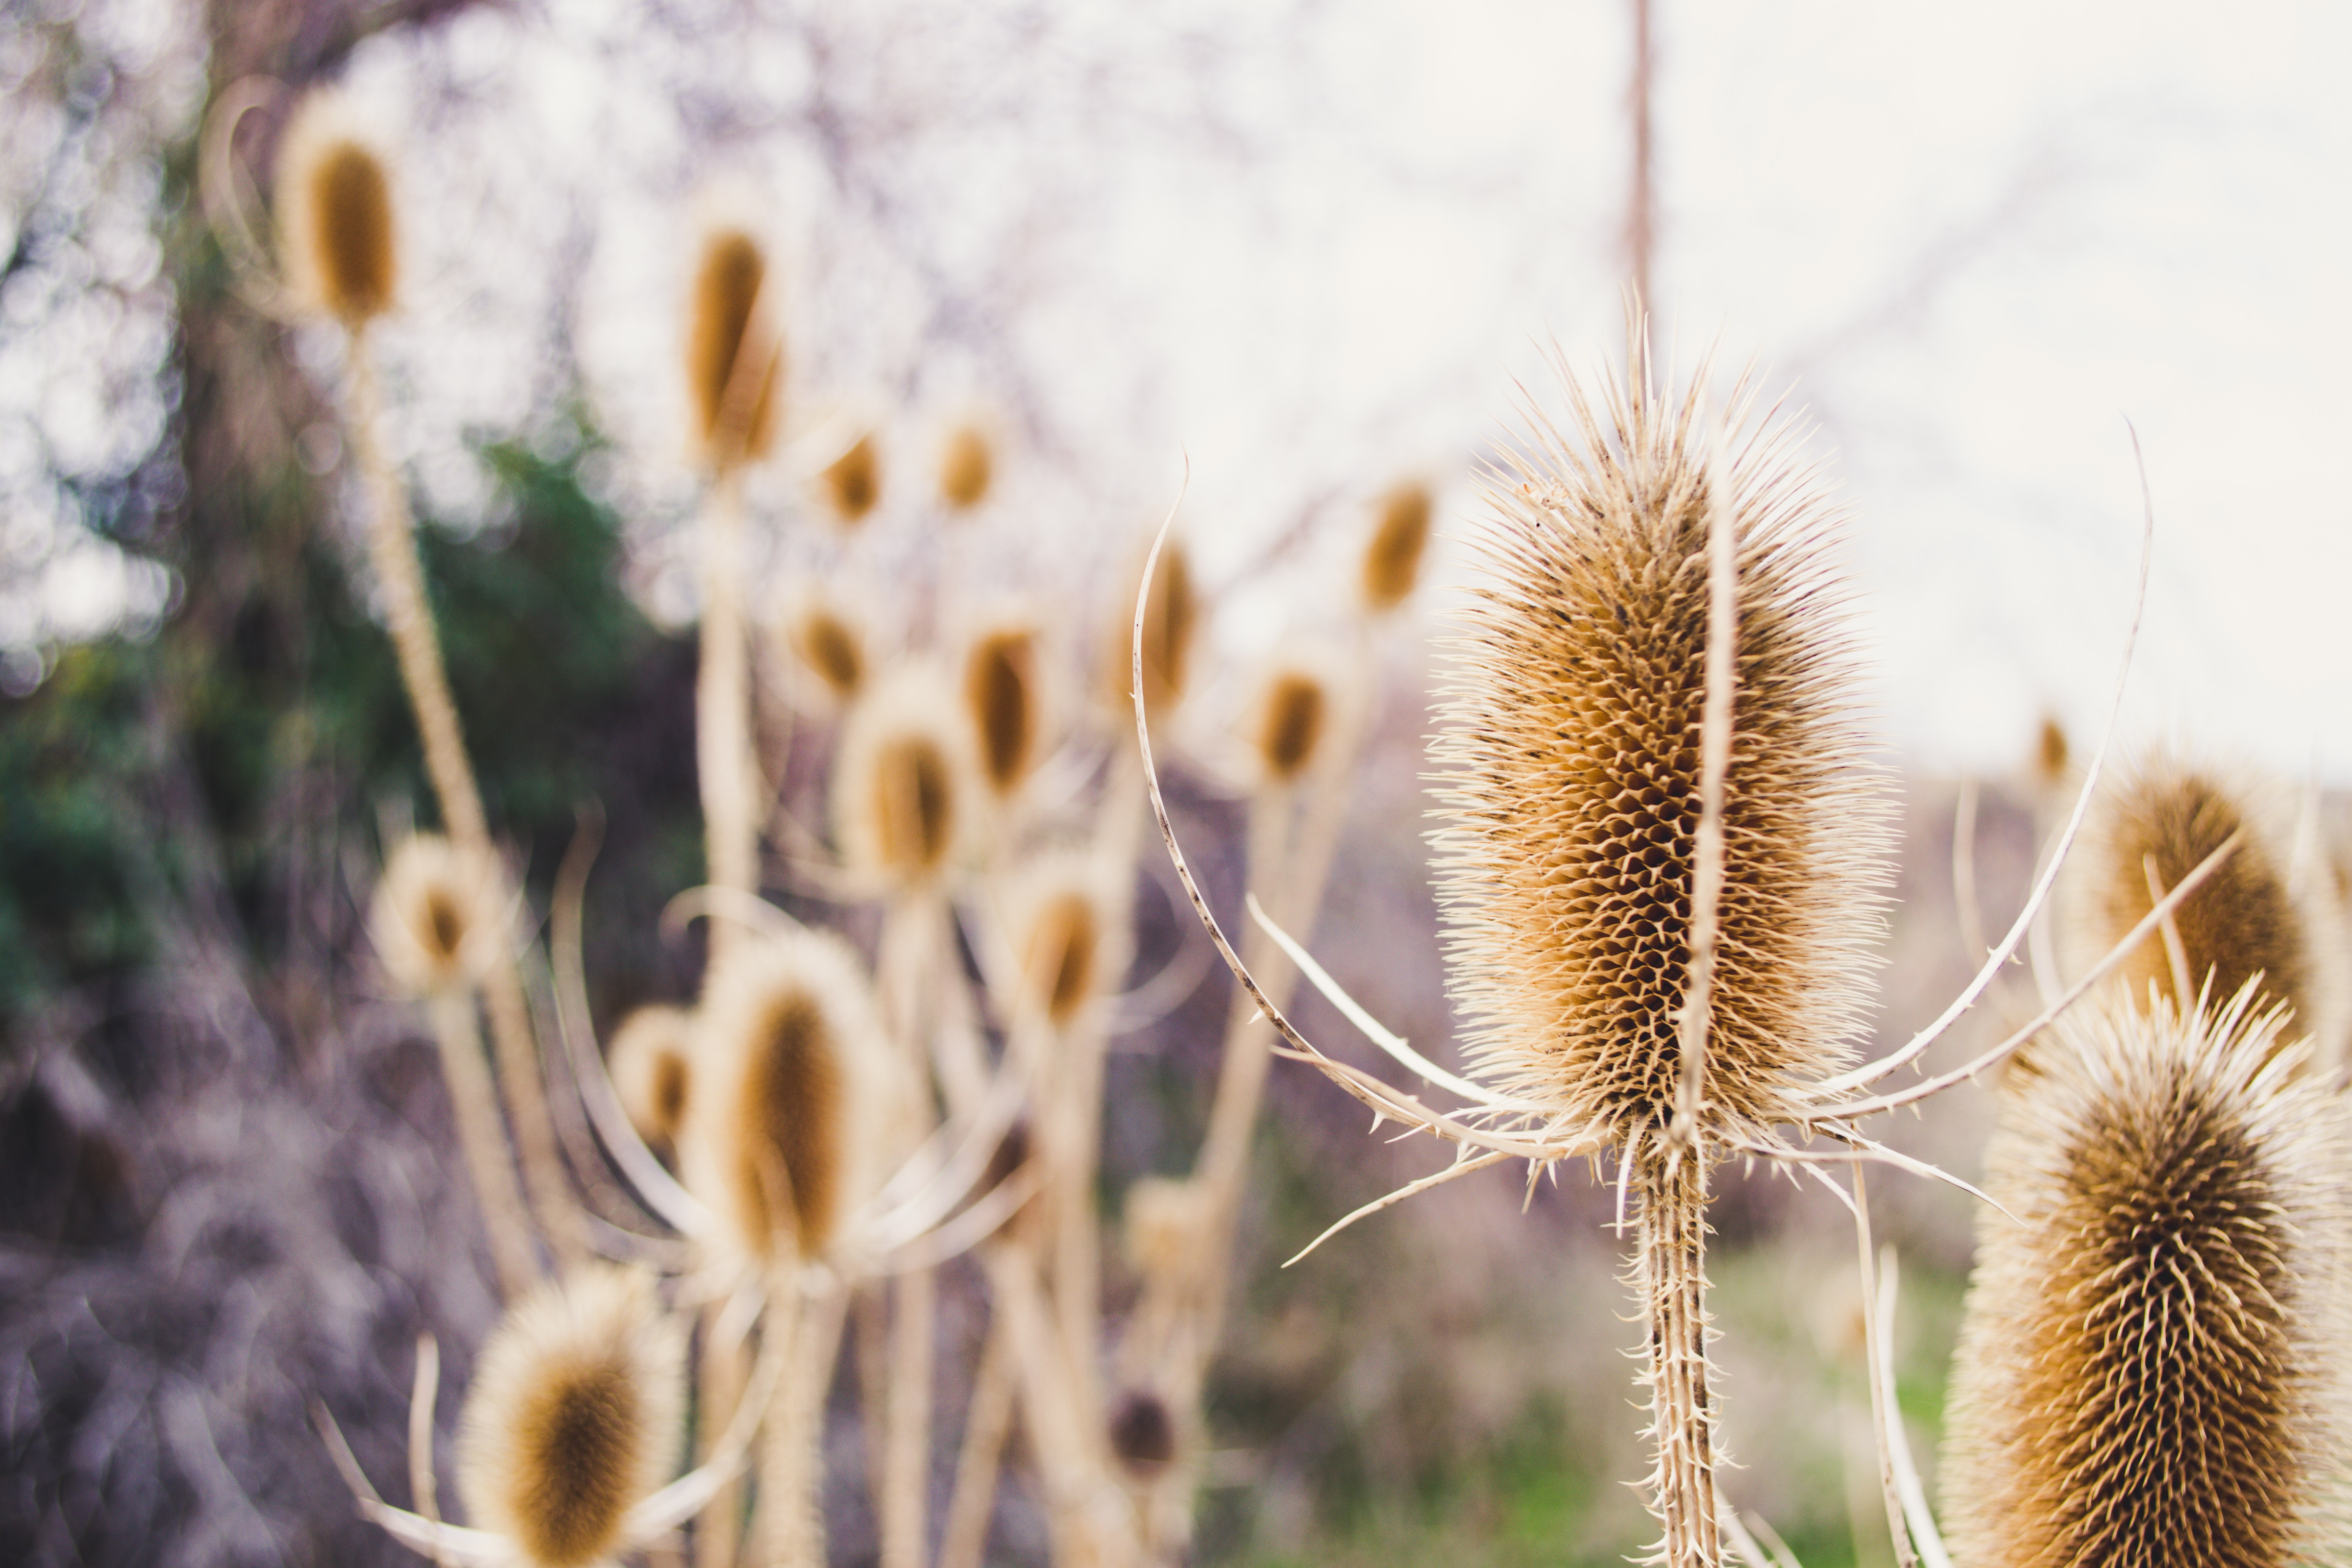
nature, teasel, plant, flower, close up, thorns, spines, and prickles, botany, spring, grass family, sky, organism, grass, photography, adaptation, plant stem, wildflower, macro photography, wildlife, flowering plant, hedgehog cactus